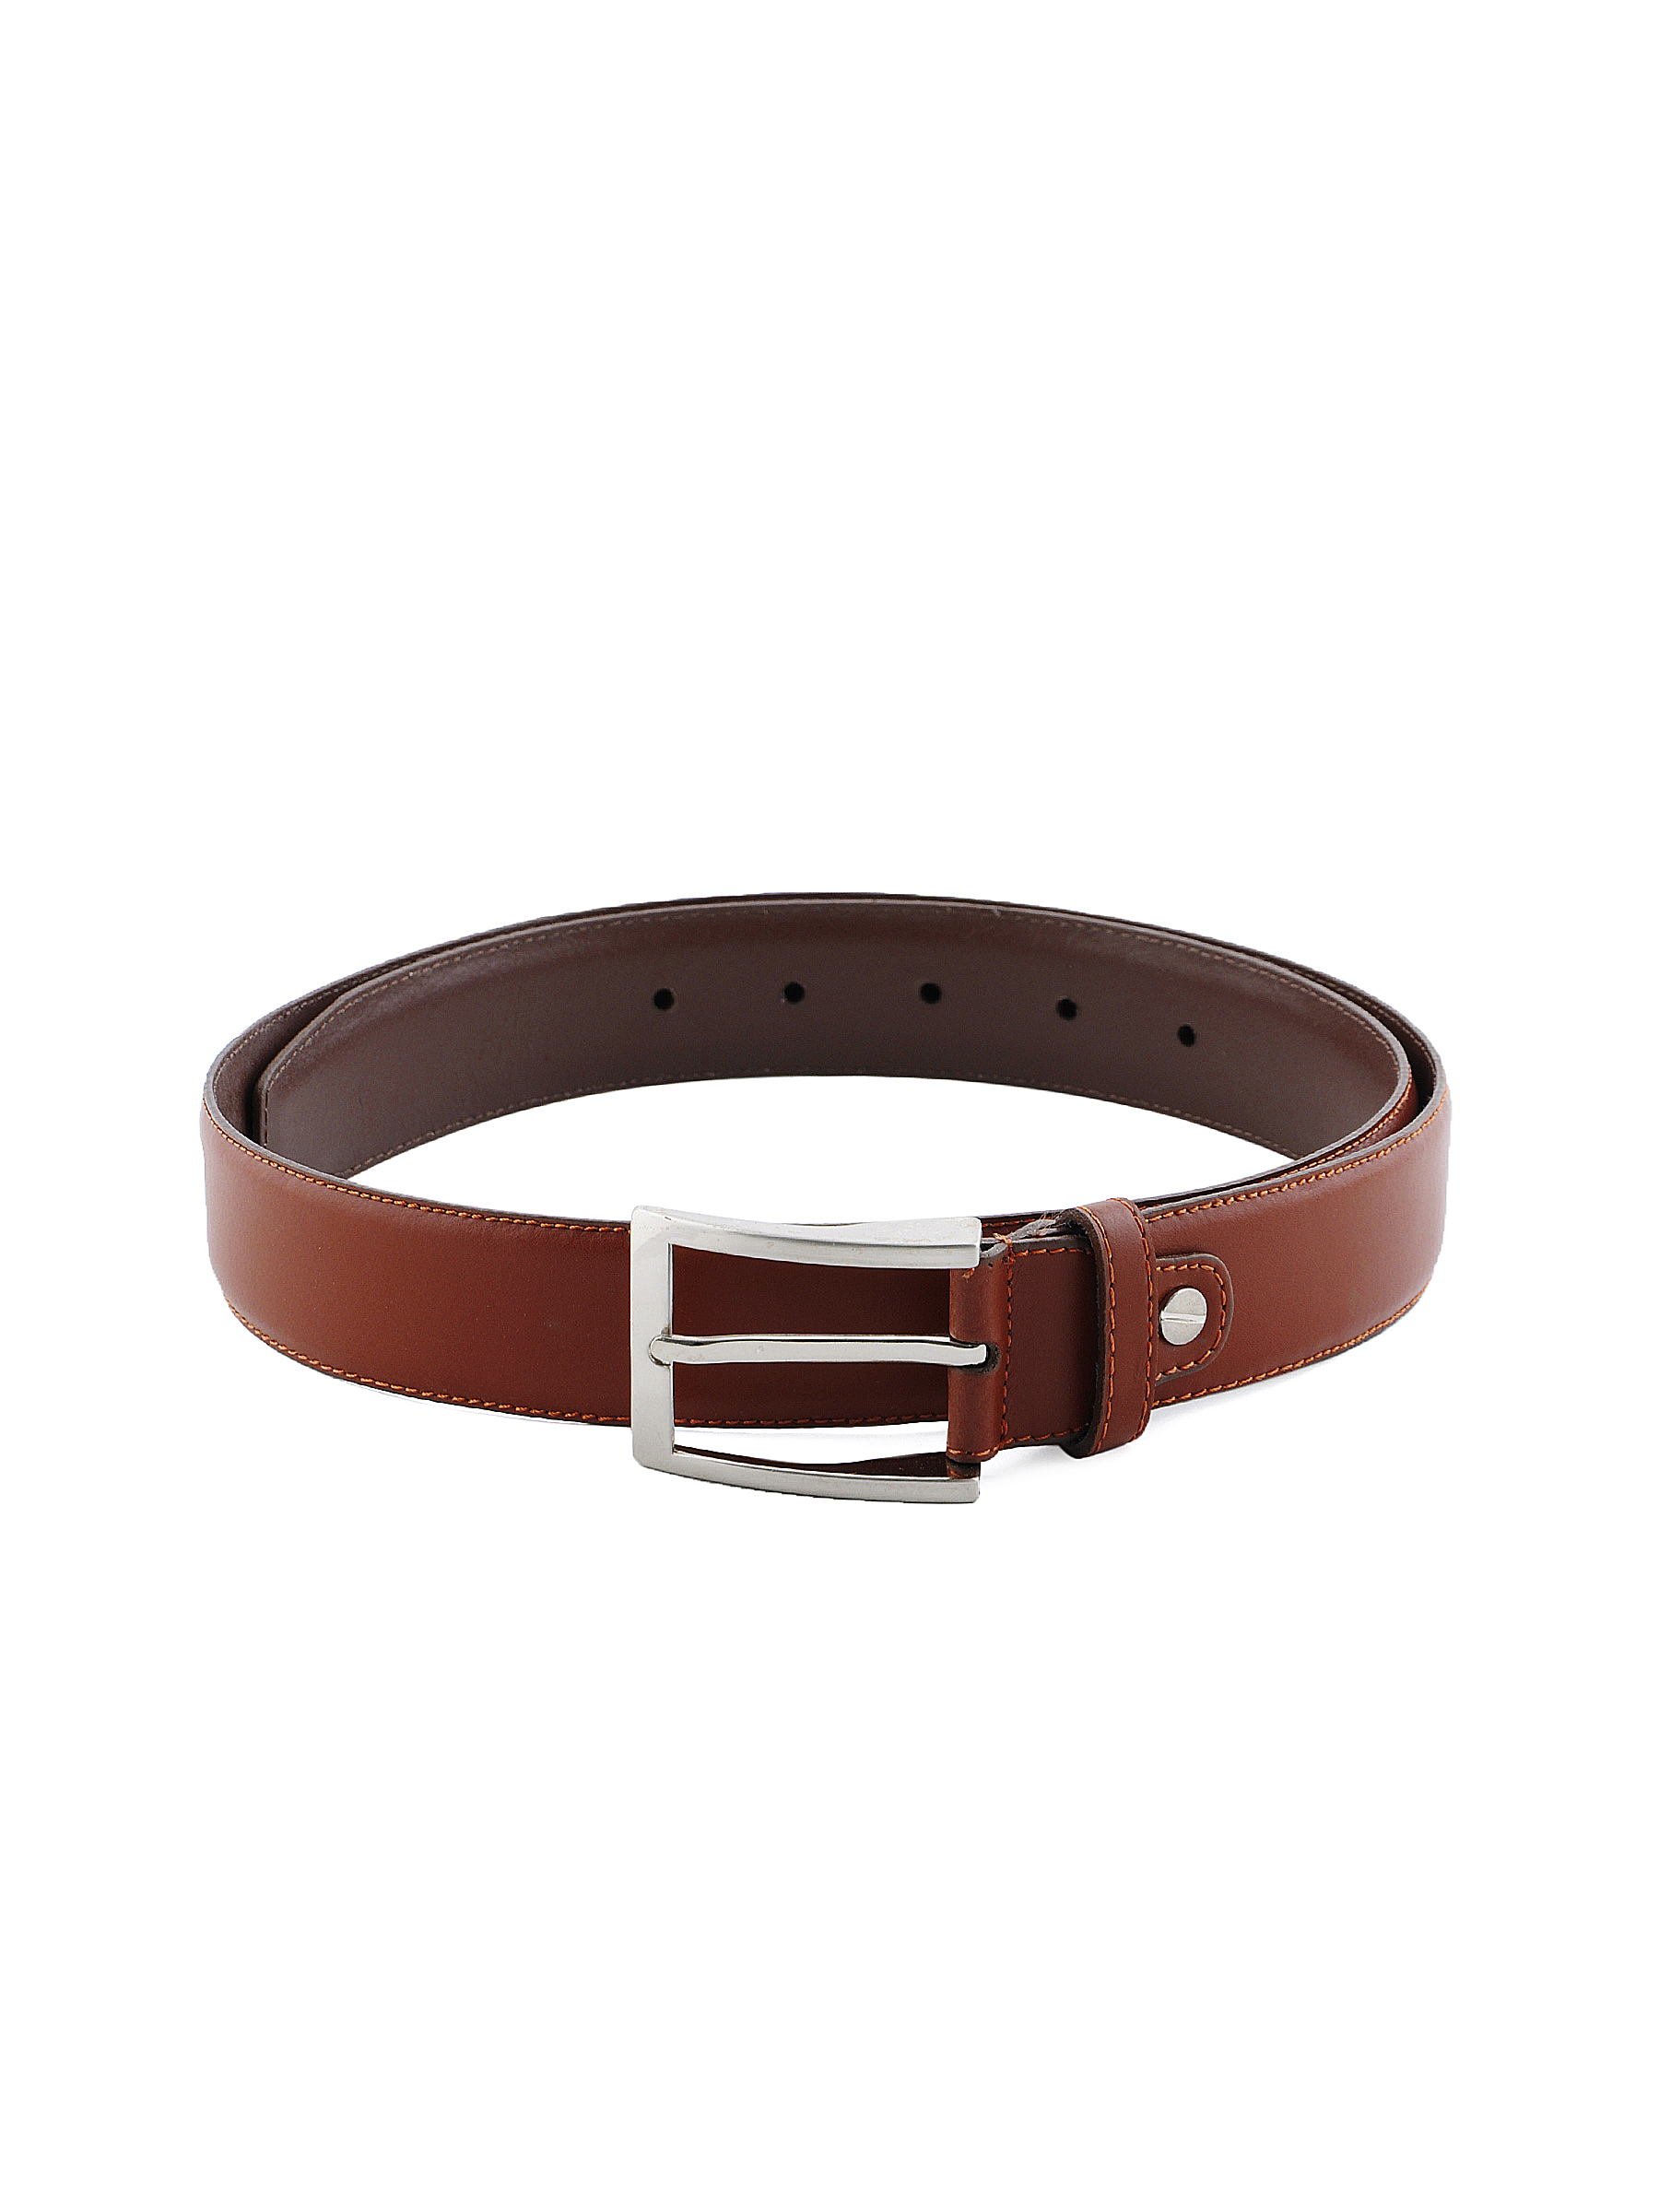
Reid & Taylor Men Classic Brown Belt
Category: Accessories / Belts / Belts
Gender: Men
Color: Brown
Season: Fall 2011
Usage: Formal